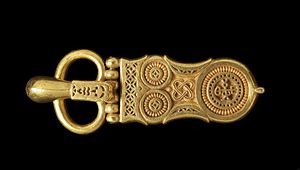
Bæltespænde
Byzantinsk bæltespænde fra det sene 6. eller det 7. århundrede
Et bæltespænde er et spænde, der samler et bælte, og som oftest kan regulere bæltets omkreds, så den passer til livvidden. Bæltespænder kan være enkelt udførte eller meget dekorative og evt. lavet af ædelmetaller, så de fungerer som en art smykker, også blandt mænd. Til mange militæruniformer findes bælter med symboler eller tekster på bæltepladen.